Great Recession in Europe

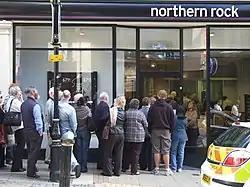
People queuing on 15 September 2007 outside a Northern Rock bank branch in the United Kingdom, to withdraw money from their accounts

The economy of the United Kingdom has also been hit by rising oil prices and the credit crisis. Sir Win Bischoff, chairman of Citigroup, spoke of his belief that house prices in Britain would fall constantly for two years from the end of 2007. The Ernst & Young Item club predicted growth of only 1.5 percent in 2008, slowing to 1 percent in 2009. They also predicted consumer spending would slow to only 0.2 percent, and forecast a two-year drop in investment. The Institute of Directors’ quarterly business opinion survey showed business optimism at its lowest level since the survey began in 1996.